Casablanca

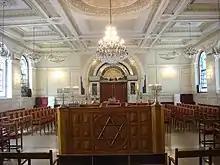
Inside Temple Beth-El in Casablanca

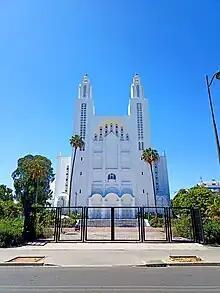
Casablanca Cathedral Sacré-Cœur

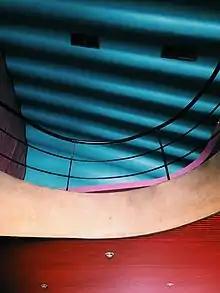
Ceiling and mezzanine of Cinema Lynx in Mers Sultan.

The Grand Casablanca region is considered the locomotive of the development of the Moroccan economy. It attracts 32% of the country's production units and 56% of industrial labor. The region uses 30% of the national electricity production. With MAD 93 billion, the region contributes to 44% of the industrial production of the kingdom. About 33% of national industrial exports, MAD 27 billion, comes from the Grand Casablanca; 30% of the Moroccan banking network is concentrated in Casablanca.